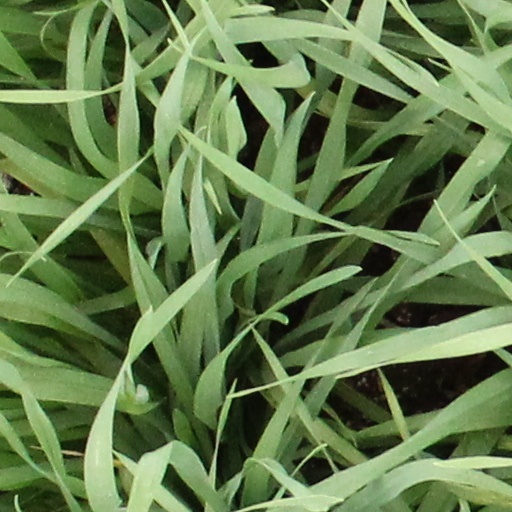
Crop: wheat